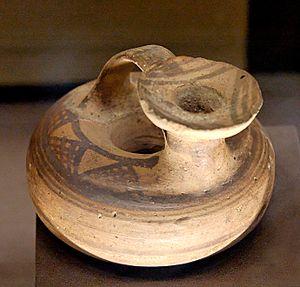
Askos, vers 650–625 av. J.-C. Provenance
La collection Campana est une collection d'œuvres d'art regroupée au XIXᵉ siècle par Giampietro Campana.